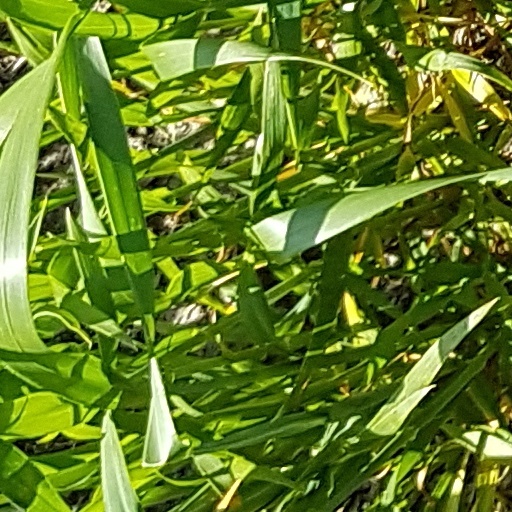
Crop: wheat